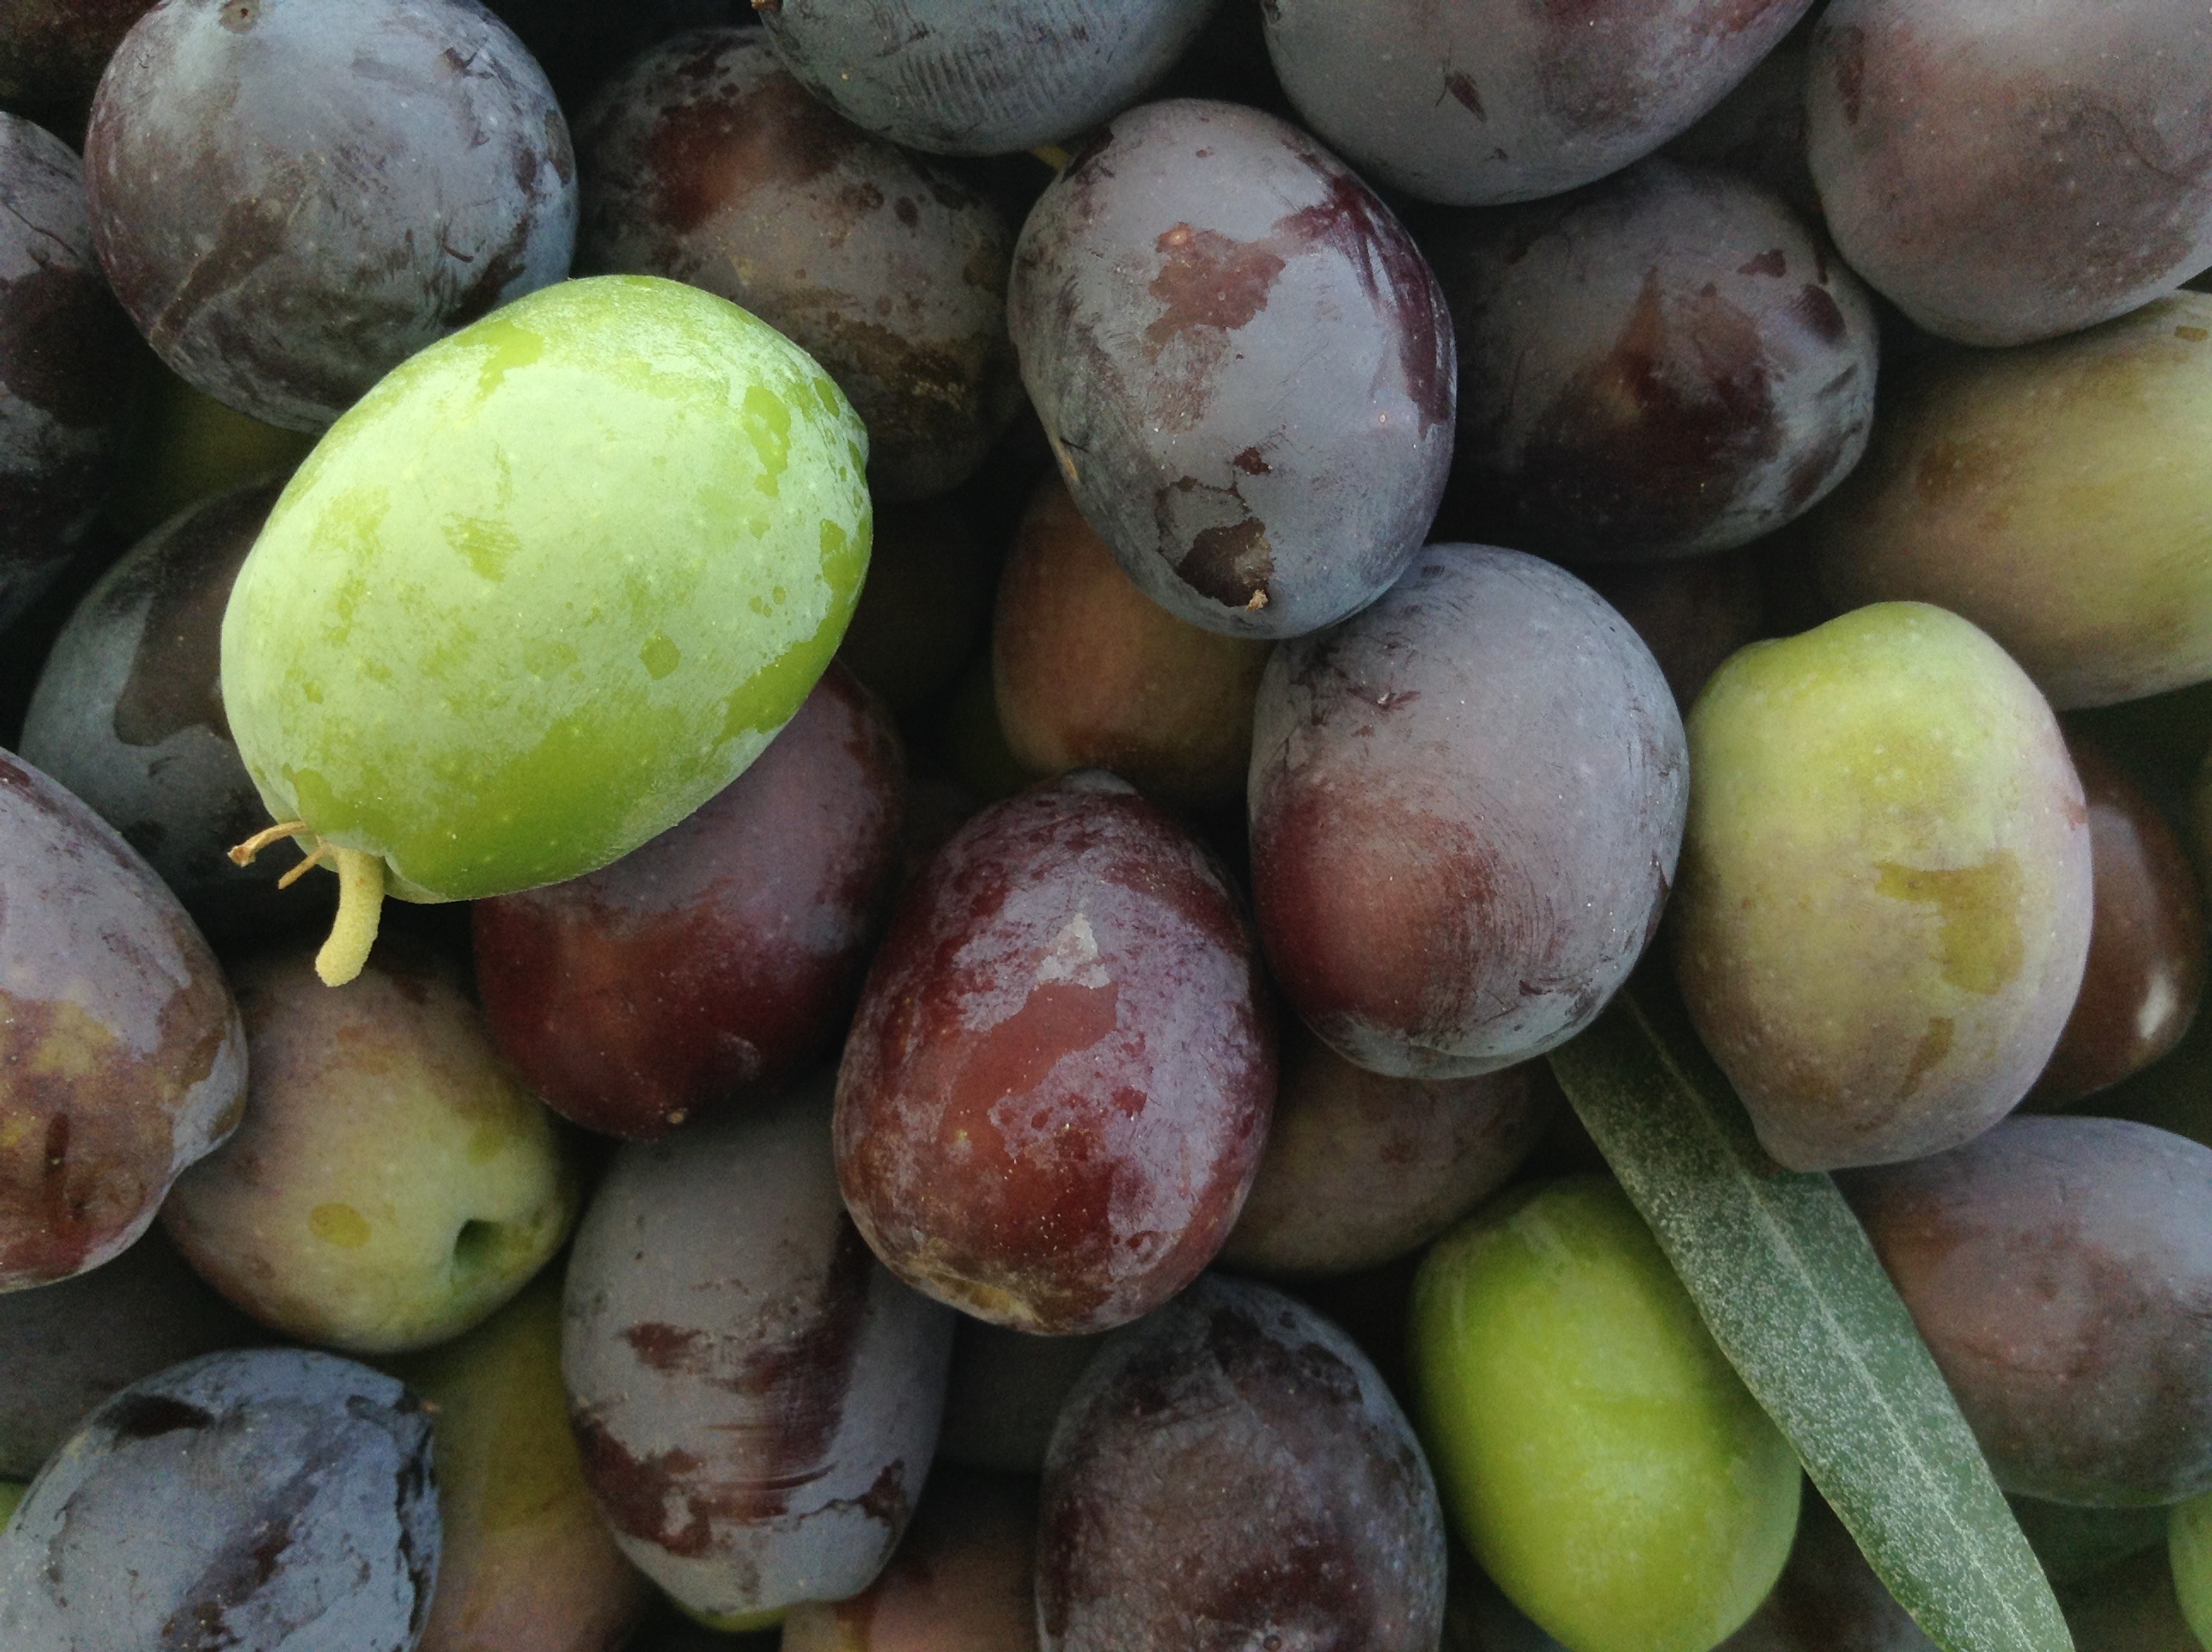
plant, fruit, food, produce, fresh, vegetables, olives, flowering plant, damson, land plant